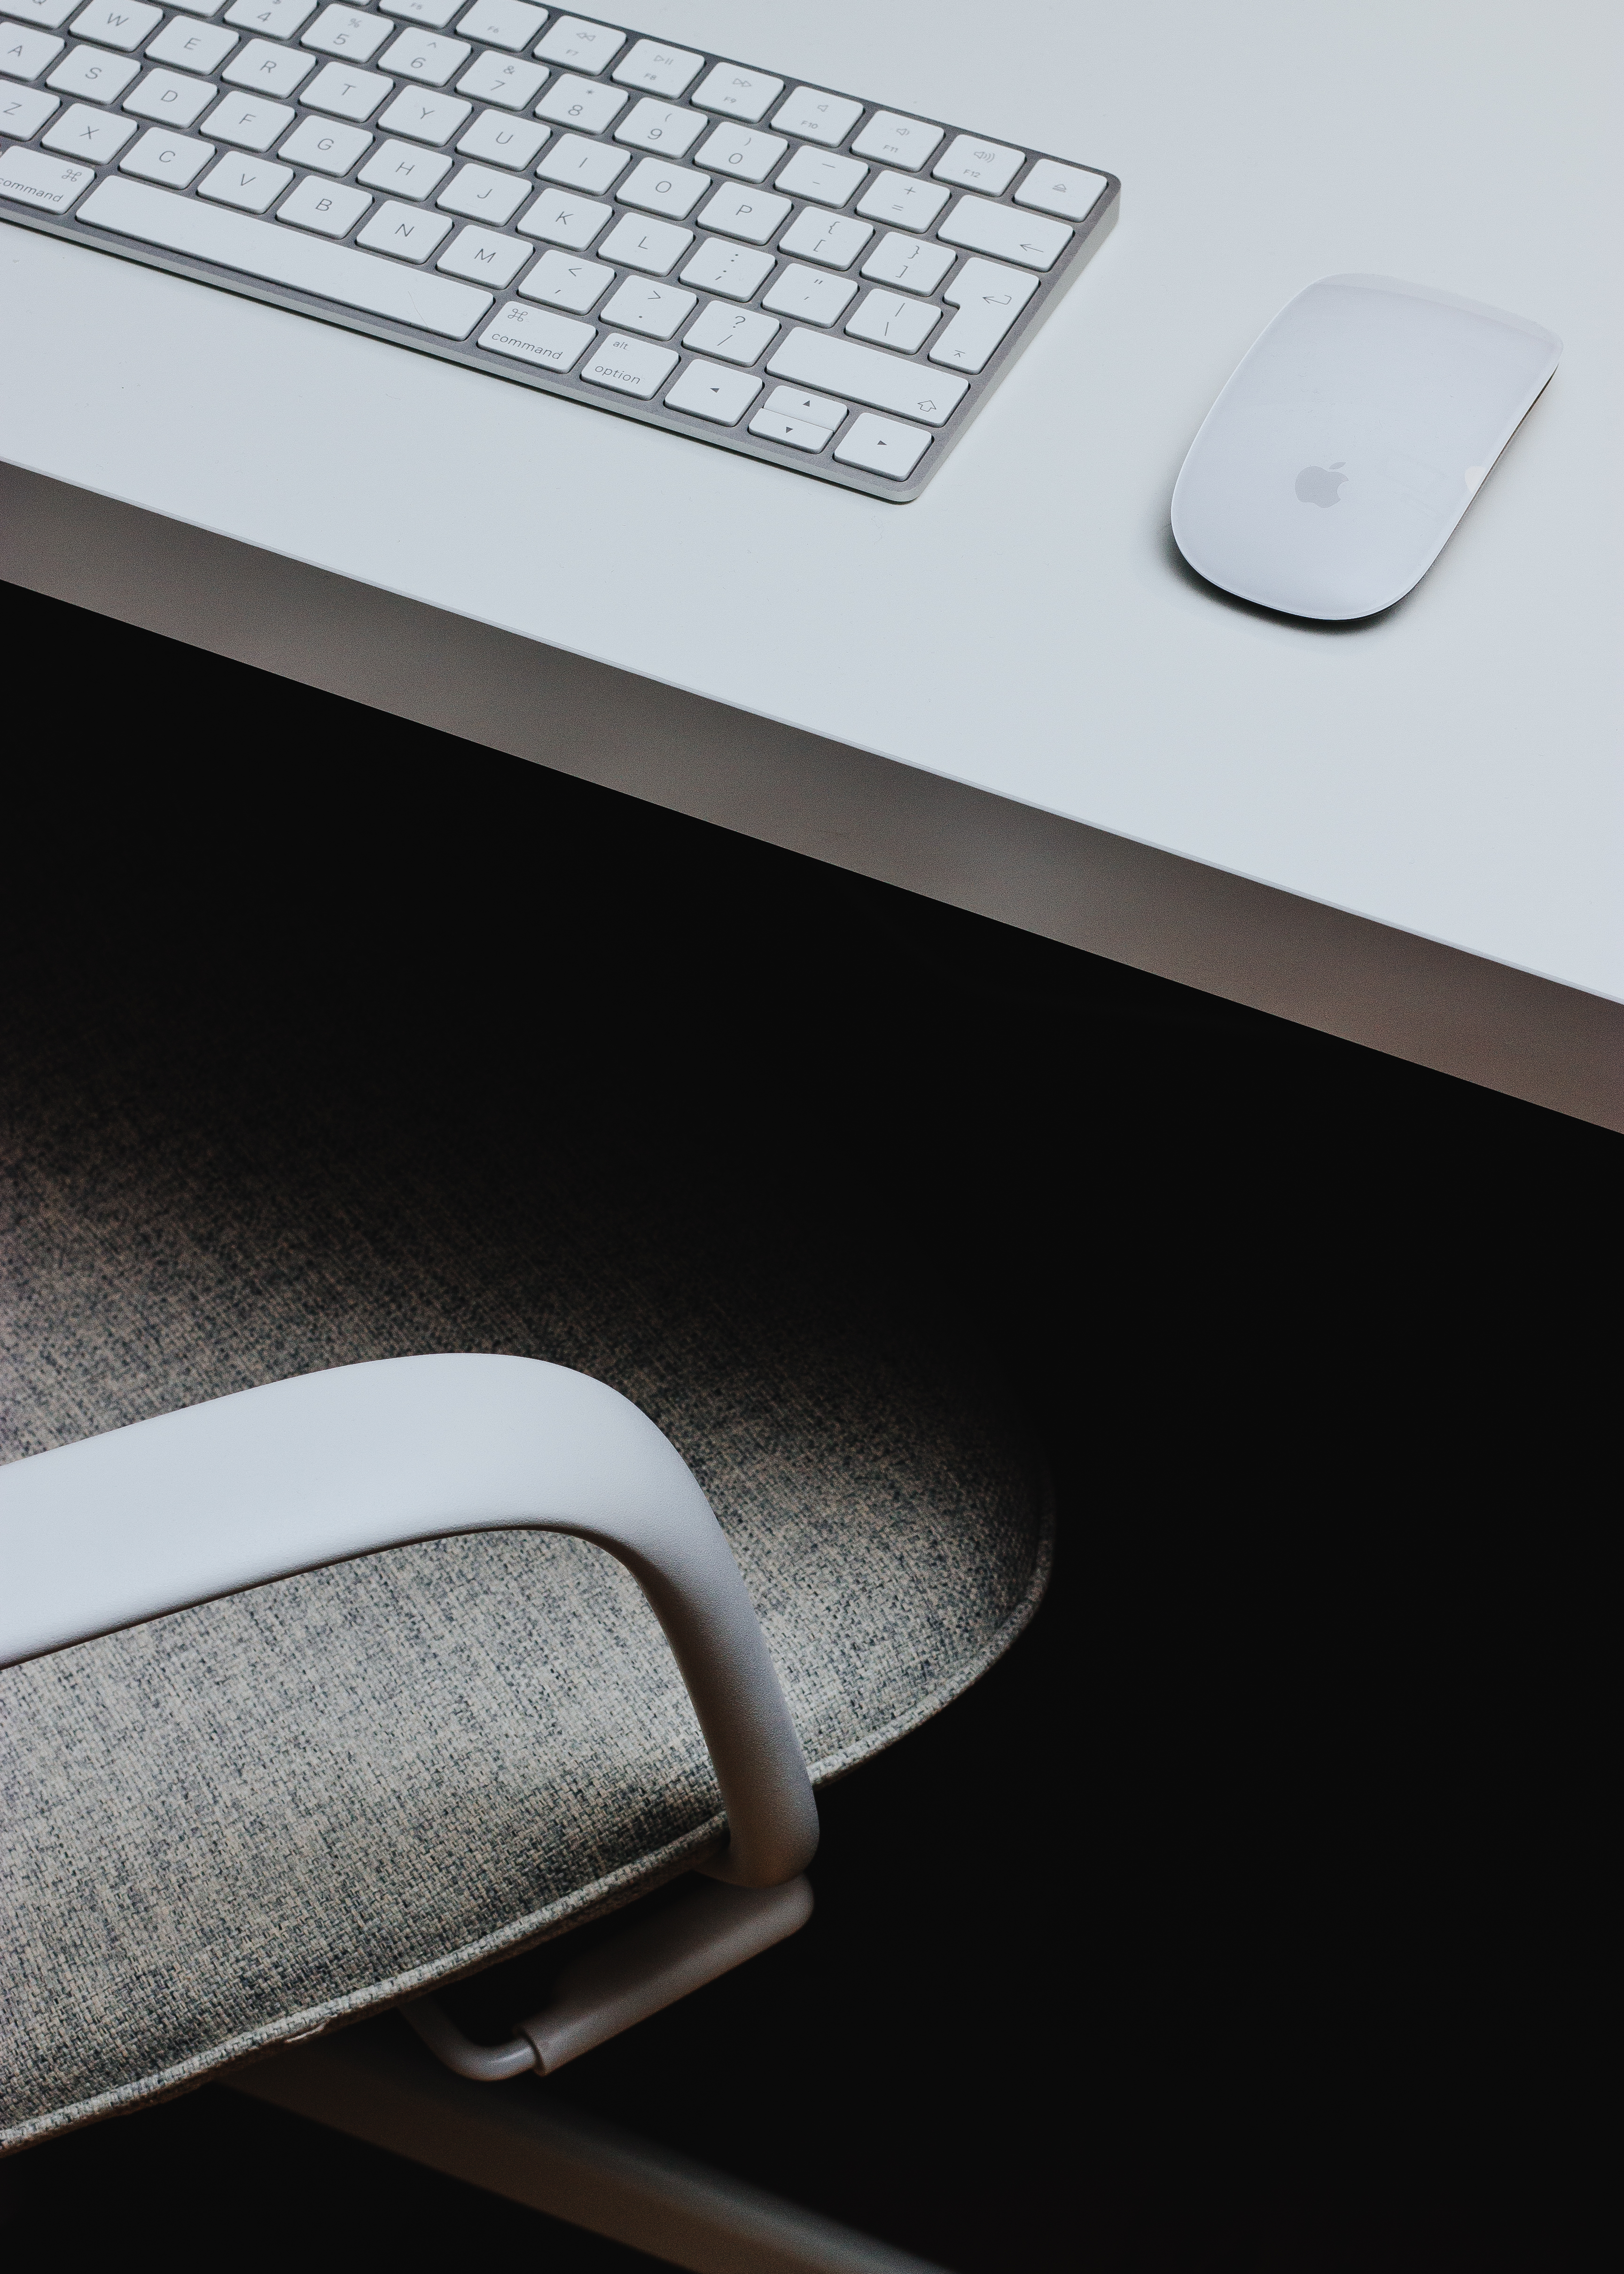
table, technology, sink, furniture, automotive exterior, plumbing fixture